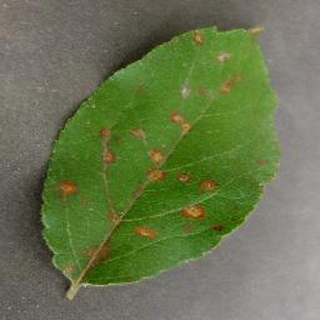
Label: apple_cedar_apple_rust